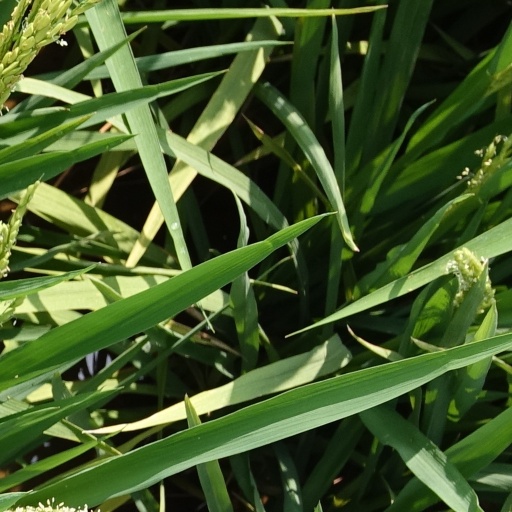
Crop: rice